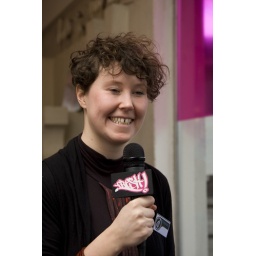
Foto's van 60MM in het VMK. Gemaakt door Sander de Groot; grootsfotografie.nl